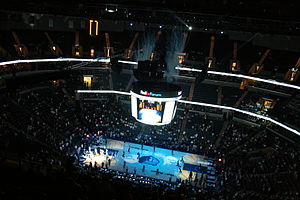
Memphis Grizzlies
Memphis Grizzlies' hjemmebane i FedEx Forum
Memphis Grizzlies er et amerikansk basketballhold fra Memphis, Tennessee, som spiller i vestrækken i den amerikanske NBA-turnering.